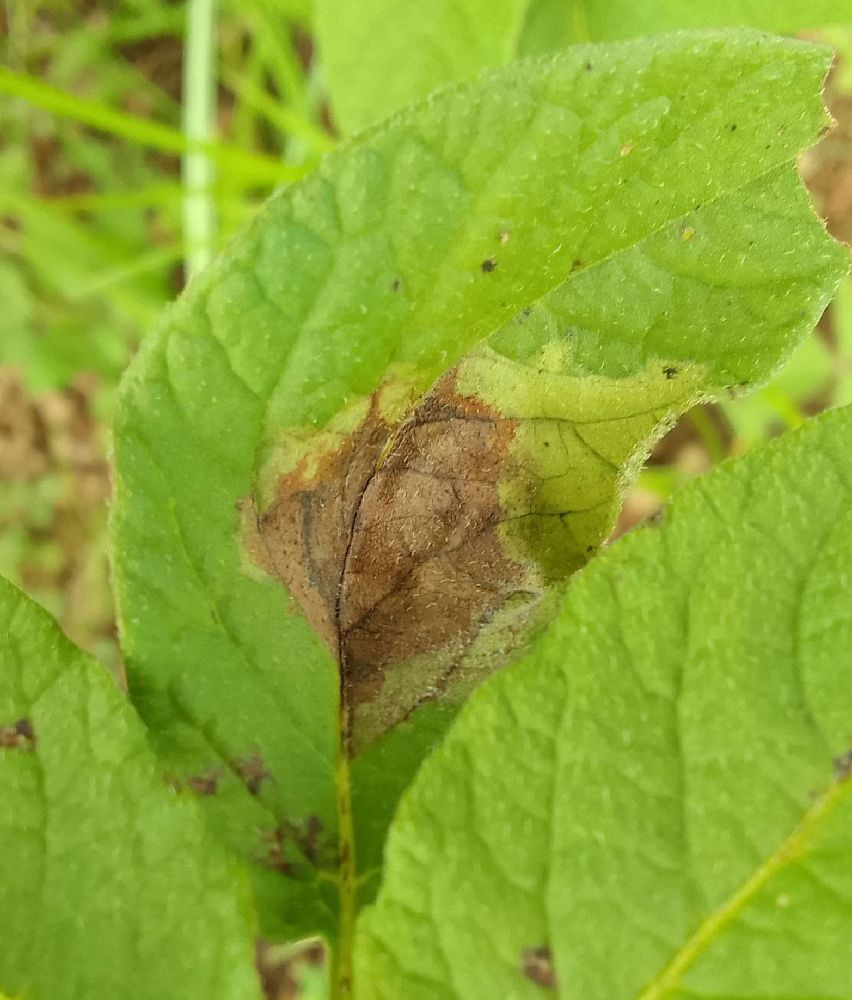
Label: Late blight